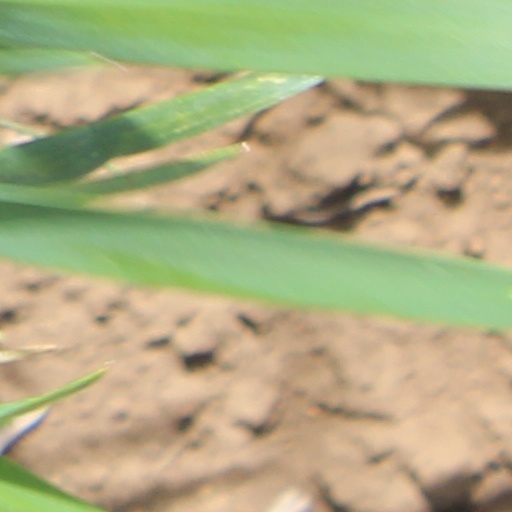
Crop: wheat